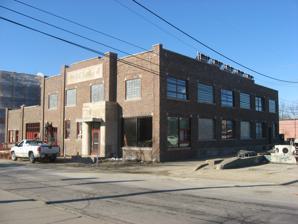
Building: Coca-Cola Bottling Plant (Bloomington, Indiana)
Country: United States of America
Year built: 1924
United States historic place Coca-Cola Bottling Company Plant U.S. National Register of Historic Places Coca-Cola Bottling Company Plant, March 2010 Show map of Indiana Show map of the United States Location 318 S. Washington St., Bloomington, Indiana Coordinates 39°9′50″N 86°31′57″W / 39.16389°N 86.53250°W / 39.16389; -86.53250 Area Less than 1 acre (0.40 ha) Built 1924 ( 1924 ) , 1938-1939 Architectural style Early Commercial, Art Deco NRHP reference No. 00000206 Added to NRHP March 15, 2000 Coca-Cola Bottling Company Plant is a historic Coca-Cola bottling plant located at Bloomington , Monroe County, Indiana .  The original section was built in 1924, and is a two-story, roughly square, red brick building.  A one-story section was added in a renovation of 1938–1939, along with Art Deco style design elements on the original building.  It closed as a bottling plant in 1989, and subsequently converted for commercial uses. It was listed on the National Register of Historic Places in 2000. See also List of Coca-Cola buildings and structures National Register of Historic Places listings in Monroe County, Indiana References Wikimedia Commons has media related to Coca-Cola Bottling Plant (Bloomington, Indiana) .